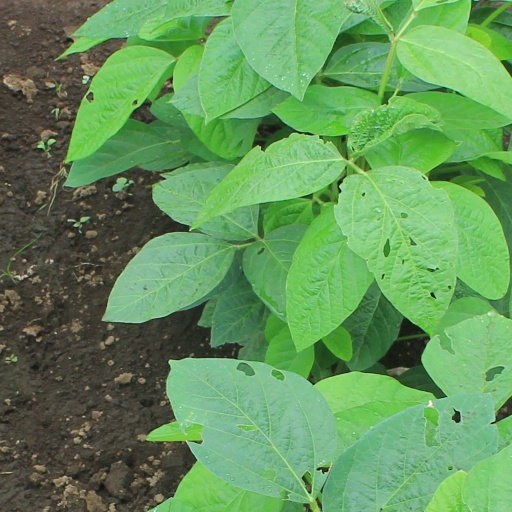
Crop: soybean